Raj Koothrappali

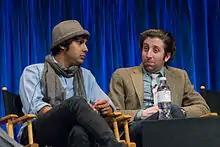
Kunal Nayyar and Simon Helberg, the actors who play Raj and Howard Wolowitz, at PaleyFest

Despite both being heterosexual in the show, Raj and Howard tend to appear as if they are in a homosexual relationship. This is described by Leonard's mother, Dr. Beverly Hofstadter, as an "ersatz homosexual marriage". Even Raj's parents are aware of this, as Raj's mother once notes "the closest thing we have to a daughter-in-law is that Jewish boy Howard!" Raj often takes up the stereotypically "female" role in arguments with Howard, once expressing his displeasure at Howard constantly ditching him to chase women. Raj recounts a dream where he and Howard both had mansions with a secret tunnel that connected Howard's "front yard" to his "back yard". He uses a female avatar in "World of Warcraft". In season four he claims to be a metrosexual, and in season 8 it is revealed that he and Howard were once in couples therapy. In season 10's "The Emotion Detection Automaton", Howard tells Raj that if they are both unattached in the next thirty years, he would be open to the two of them having a relationship; Raj opens up to the idea after learning that Stuart Bloom would be able to get together with Bernadette.